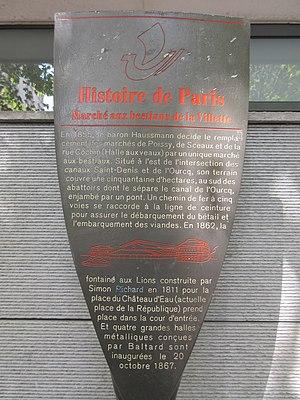
Panneau Histoire de Paris «
L’avenue Jean-Jaurès est la plus grande avenue du 19ᵉ arrondissement de Paris.
Un abattoir est un bâtiment dans lequel le bétail est abattu par plusieurs personnes pour l'alimentation humaine.
Les panneaux « Histoire de Paris » sont des panneaux d'information installés dans les rues de Paris devant certains des monuments parisiens.
Les abattoirs de la Villette, également appelés marché aux bestiaux de la Villette, étaient de célèbres abattoirs parisiens et un haut lieu de la culture alimentaire parisienne au même titre que les Halles de Paris.